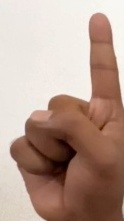
ASL sign: 1